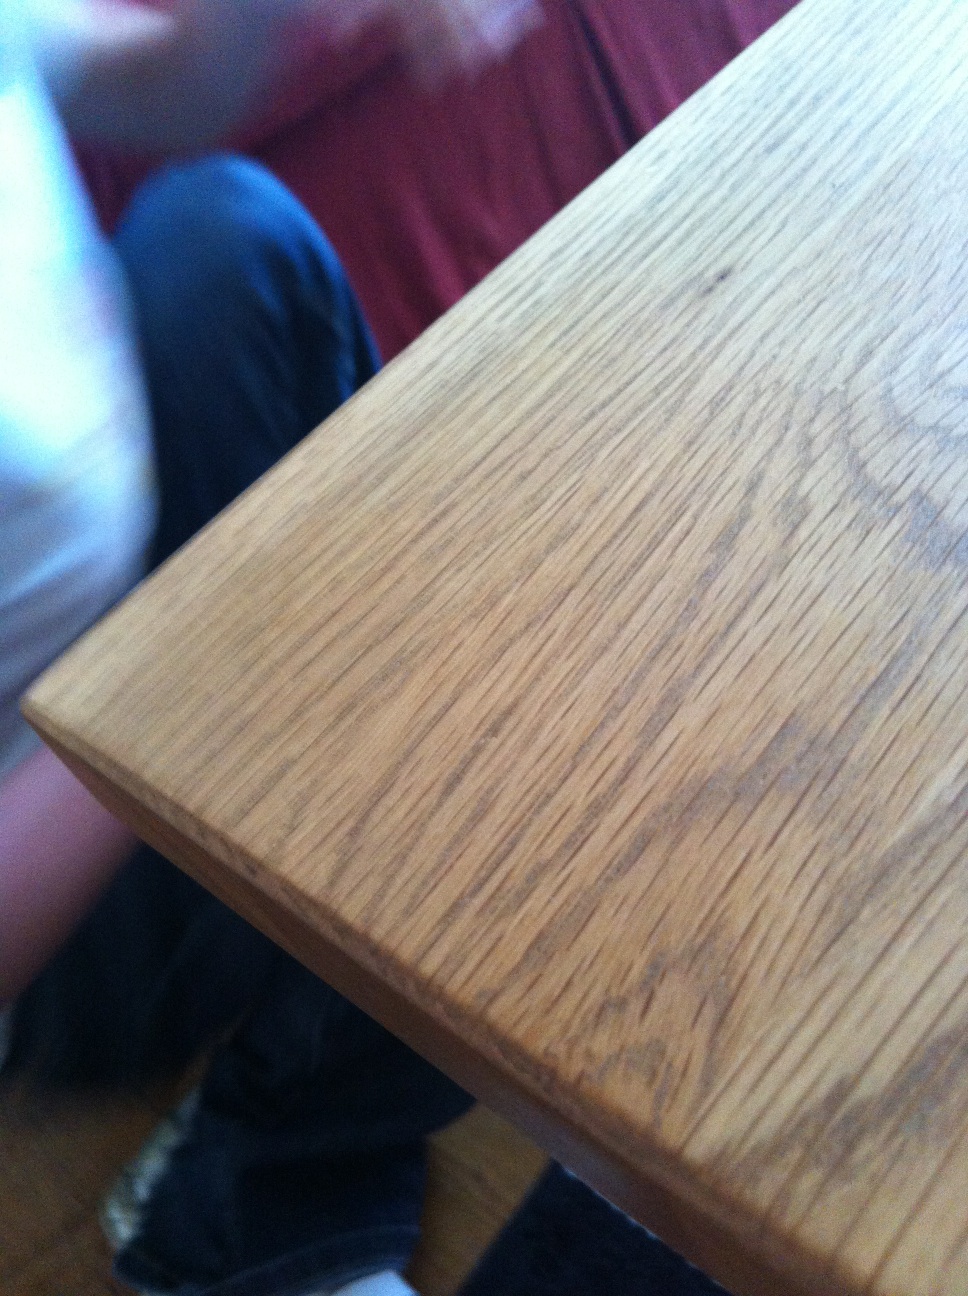Question: Is this a can of cork?
Answer: no